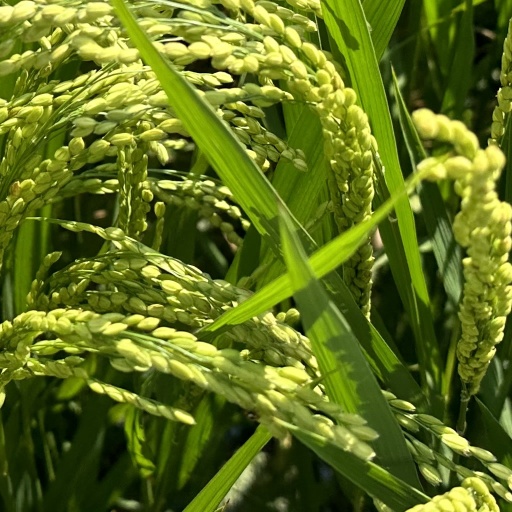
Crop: rice